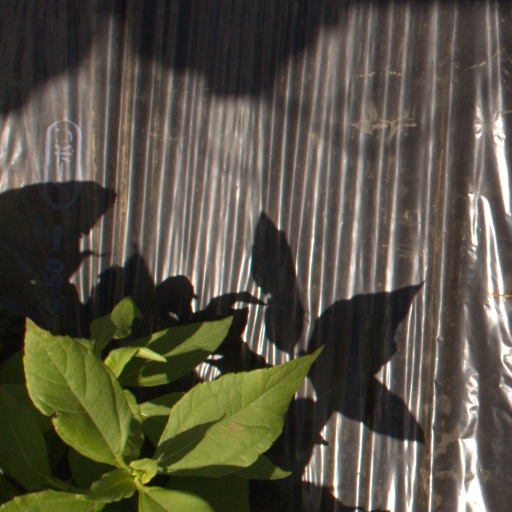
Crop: Jerusalem artichoke